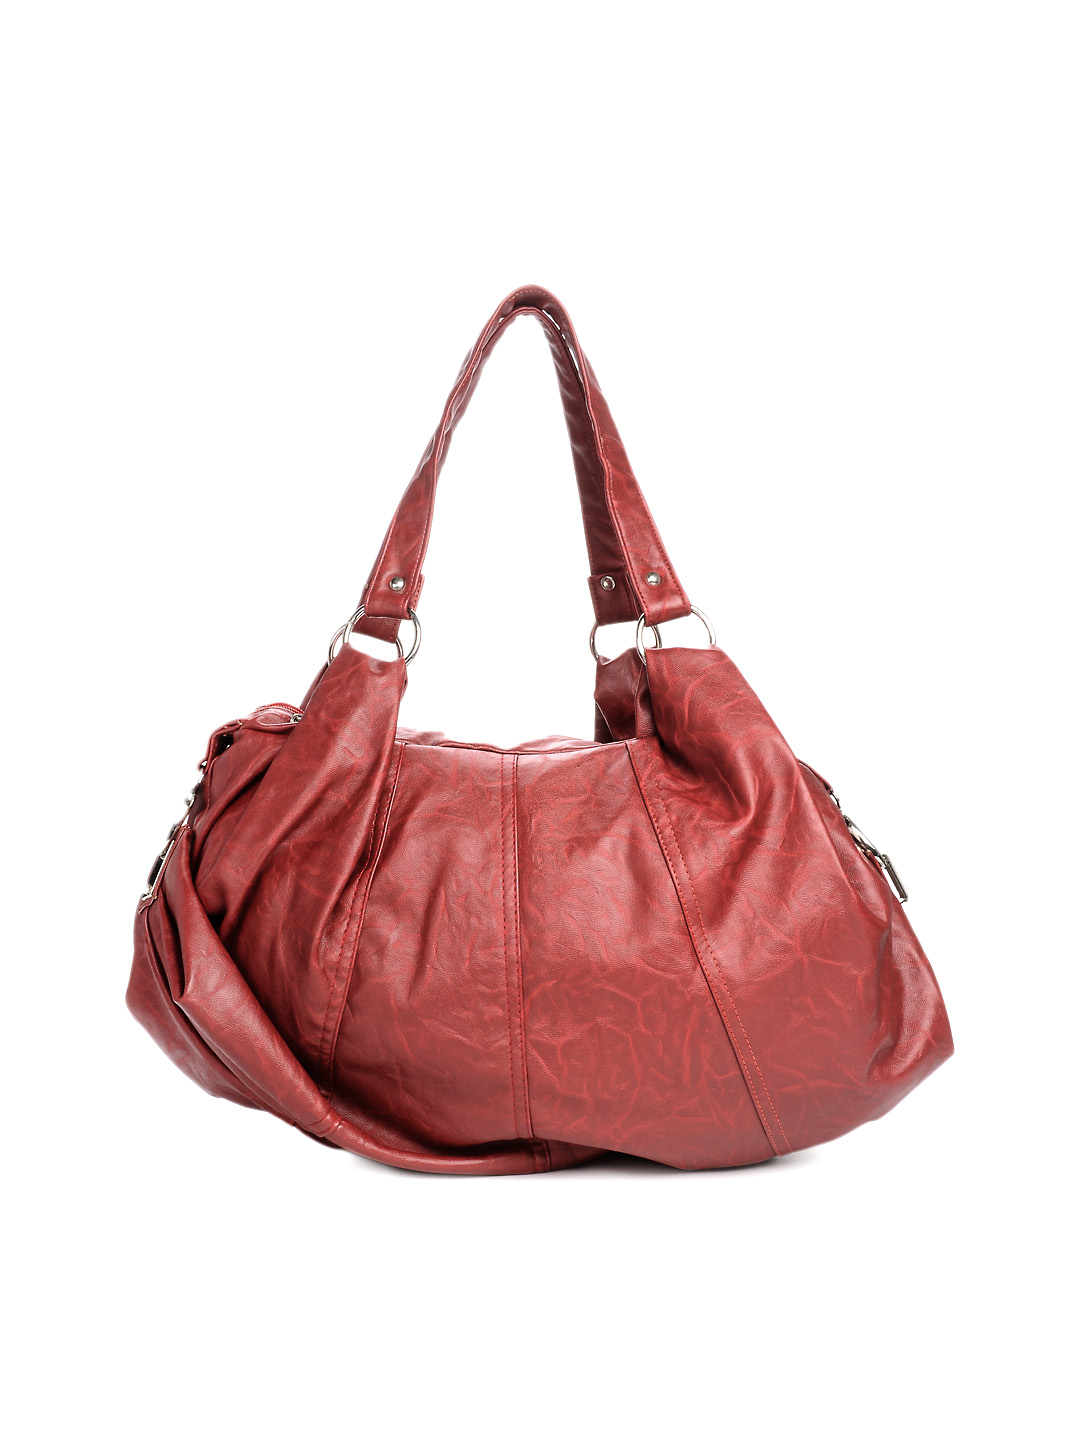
Murcia Women Red Handbag
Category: Accessories / Bags / Handbags
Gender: Women
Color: Red
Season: Summer 2012
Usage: Casual